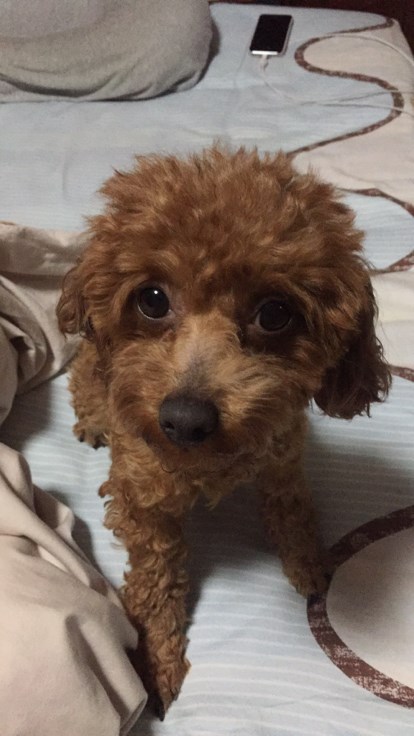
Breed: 7449-n000128-teddy